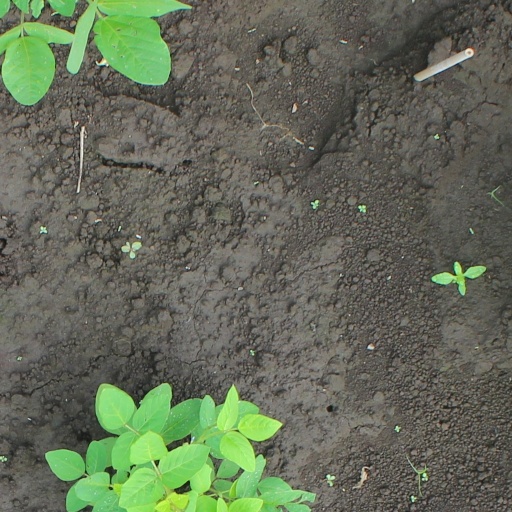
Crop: soybean